The Other Side of the Bed

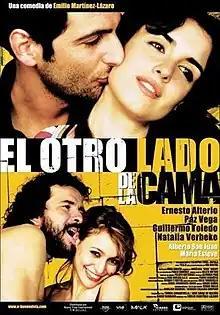
Theatrical release poster

The Other Side of the Bed a.k.a. The Wrong Side of the Bed is a 2002 Spanish musical comedy film directed by Emilio Martínez Lázaro and written by David Serrano, which stars Ernesto Alterio, Paz Vega, Guillermo Toledo and Natalia Verbeke alongside Alberto San Juan and María Esteve. A box-office hit, it became the highest-grossing Spanish film in the domestic market in 2002.